Philippine folk music

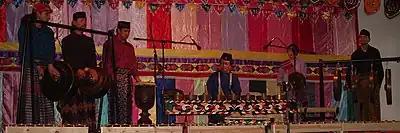
Kulintang ensemble of the Mindanao people.

Genres shares characteristics with other Southeast-Asian court and folk music: Indonesian Gamelan, Thai Piphat, Malay Caklempong, Okinawan Min'yō and to a lesser extent, through cultural transference through the rest of Southeast Asia, is comparable even to the music of the remote Indian Sub-Continent.